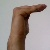
The image shows a hand gesture representing a space in Indian Sign Language.